Carl Hagelin

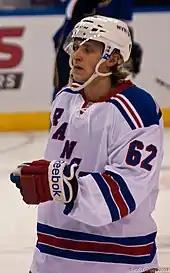
Hagelin with the Rangers in 2011

After Michigan lost the 2011 NCAA final game, the Rangers signed Hagelin to a professional contract, whereby he joined the Rangers' then-American Hockey League (AHL) affiliate, the Connecticut Whale, for the 2011 Calder Cup playoffs. He then began the subsequent 2011–12 season playing for the Whale.